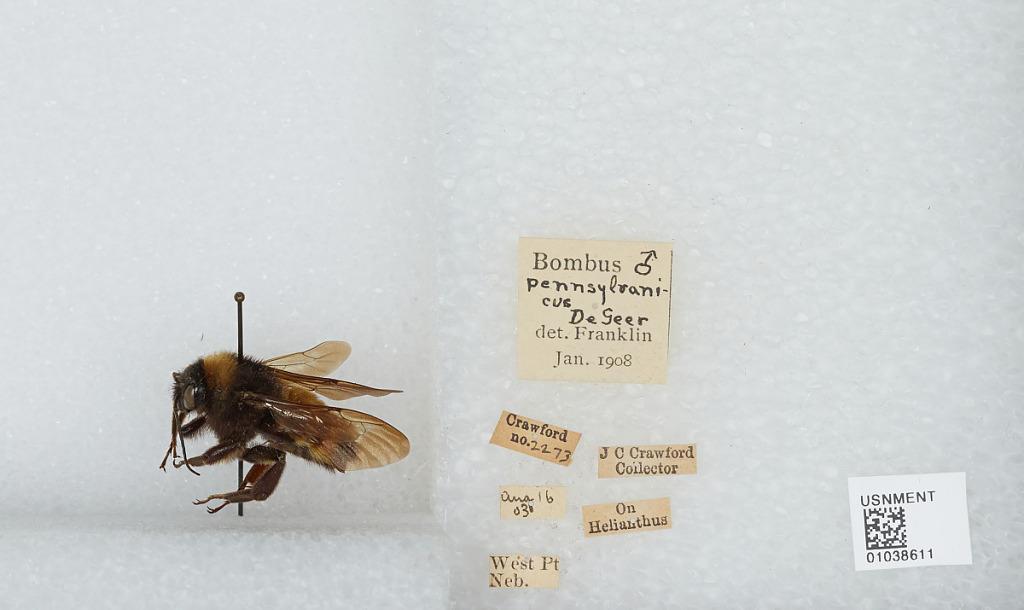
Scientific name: Bombus (Fervidobombus) pensylvanicus pensylvanicus (De Geer)
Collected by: J. Crawford
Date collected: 1903-8-16
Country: United States
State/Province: Nebraska
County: Cuming
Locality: West Point
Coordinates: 41.8397, -96.7114